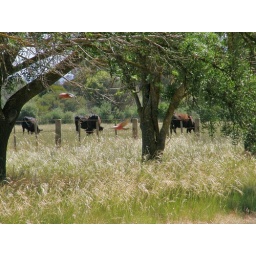
Two galahs flying past as I took this shot of some cows in a field in Milawa, NE Victoria.